Disused railway stations on the Bodmin to Wadebridge line

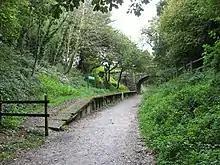
Dunmere Halt

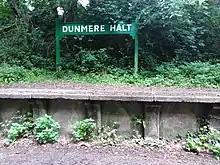
Dunmere Halt station sign on the Camel trail in August 2021

Dunmere Halt was opened, like the halts at Grogley and Nanstallon, on 2 July 1906 in association with the railmotor service between Bodmin North and Wadebridge. The original platform at Dunmere is a matter of conjecture, but in the 1960s it was of concrete with a GWR style pagoda shelter. The halt was situated in a shallow cutting, and access was by a short footpath sloping down from the A389 overbridge which was situated at one end of the platform. Again the rail motor service made 14 trips each day with this reducing to 8 trains each way in 1938. With the inauguration of Boscarne Exchange Platform, there were 5 trains each way in 1965 with the first outbound originating from Wadebridge and the last return terminating at Wadebridge; other than these it was a shuttle service between Bodmin North and Boscarne Exchange Platform. By 1966 there were just 2 trains each way, both starting/terminating at Bodmin Road. The station closed to passengers on 30 January 1967 when operation of the line from Dunmere Junction to Bodmin North ceased. The platform is still in situ today and has been carefully maintained. The trackbed is now a footpath.